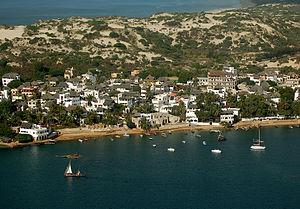
L’archipel de Lamu est un archipel de l’océan Indien situé sur la « côte Nord » du Kenya et proche de la frontière somalienne. Il fait partie du comté de Lamu et sa principale localité est Lamu dont la vieille ville est classée au patrimoine mondial de l’UNESCO depuis 2001.